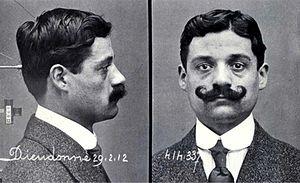
Eugène Camille Dieudonné est un anarchiste français, accusé à tort d'être membre de la bande à Bonnot, puis innocenté par Albert Londres.
Cette page concerne les événements qui se sont produits durant l'année 1884 en Lorraine.
Cette page présente les membres de la Bande à Bonnot, qui était un groupe anarchiste criminel français qui a opéré en France et en Belgique durant la Belle Époque, de 1911 à 1912.